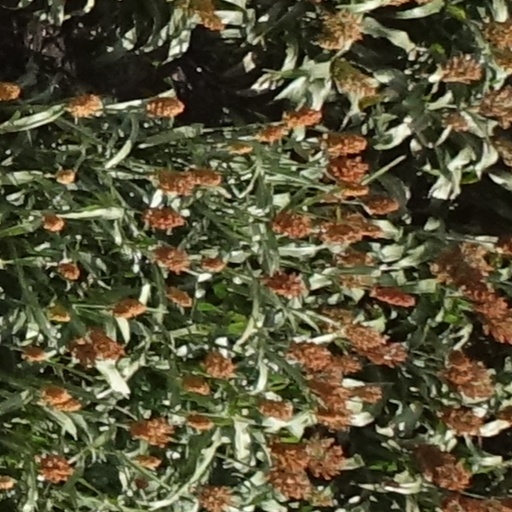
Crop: sorghum